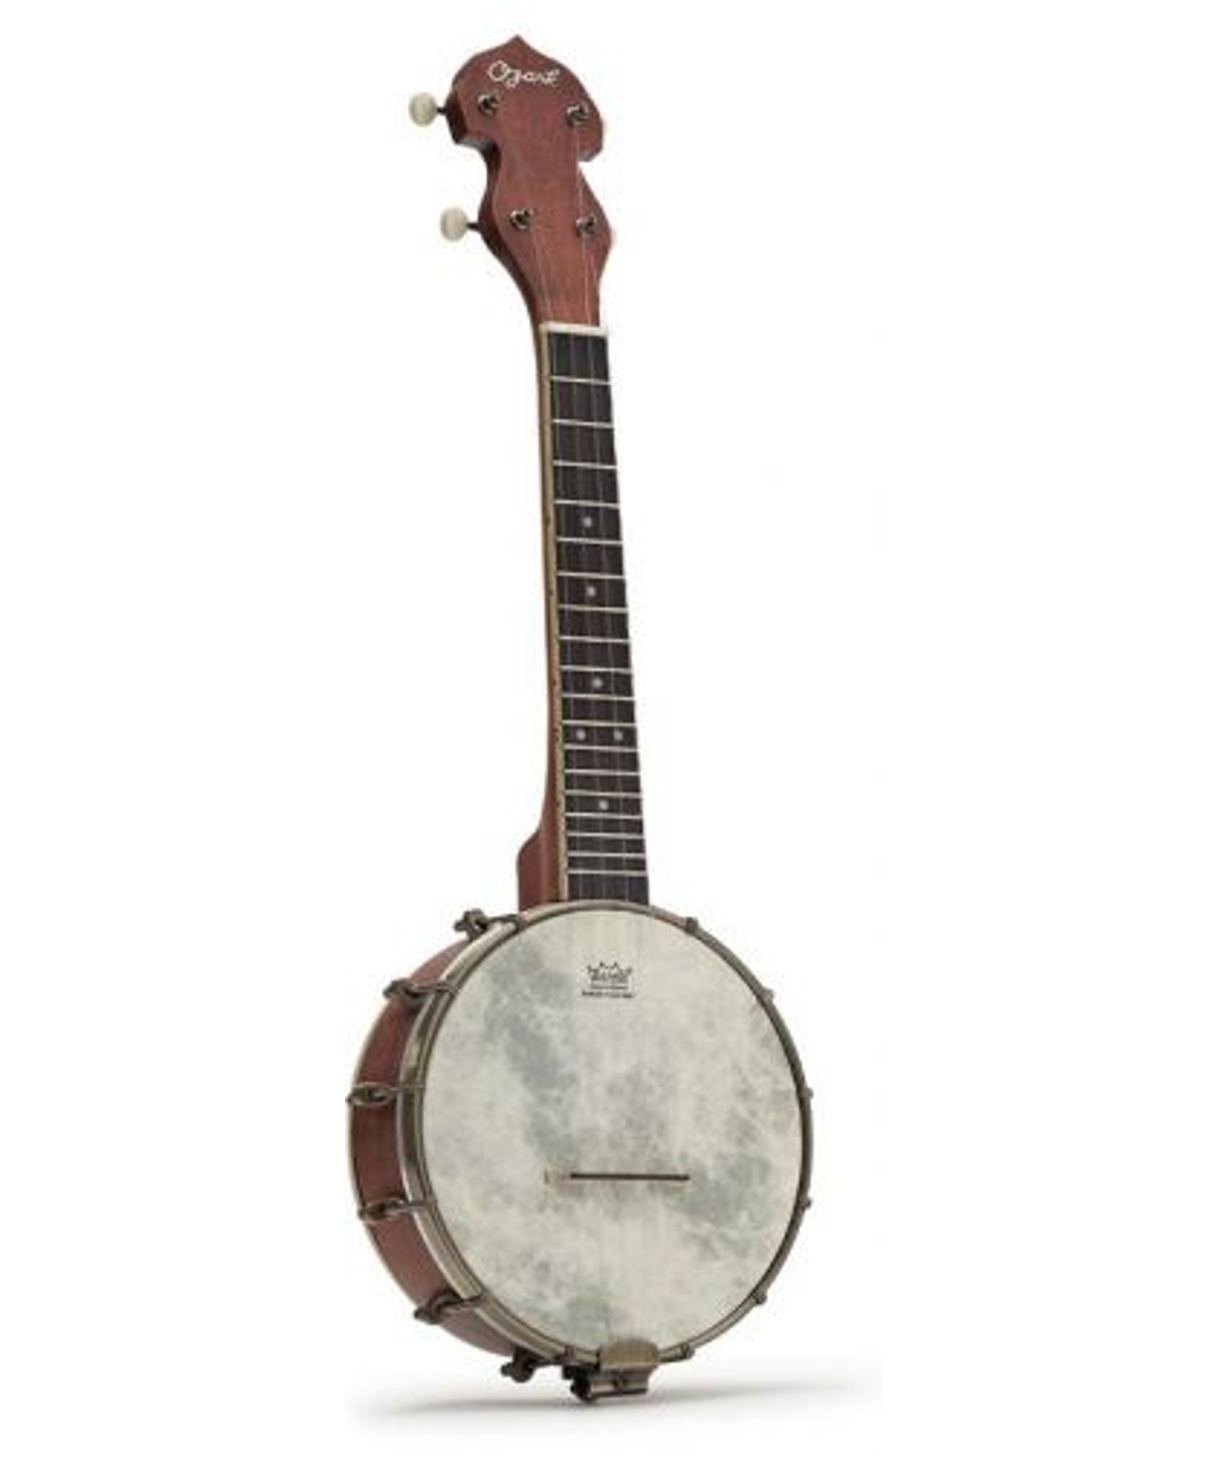
Ozark ukulele banjo vintage style
Brand: Ozark
This is a lovely little ukulele banjo that you just won't want to put down. It is popular with players who love its aged finish and old-style look, as well as its authentic tone. The vintage style Ozark ukulele banjo has an 8" diameter wood shell fitted with a Remo head and brass tone ring, 12 plated brackets and mahogany finish rim and neck, as well as a baffle-style resonator. To complement its aged brass finish fittings, it has a cream bound fingerboard and old-style open machine heads with cream buttons. For protection, it comes with a padded gig bag. Wood shell 8"diameter Brass tone ring 12 plated brackets Maple neck Aged brass finish fittings Open style machine heads 18 fret fingerboard Scale length: 400mm Padded gig bag included
Category: Arts & Entertainment > Hobbies & Creative Arts > Musical Instruments > String Instruments > Banjos > 4-String Banjos